Herodsfoot

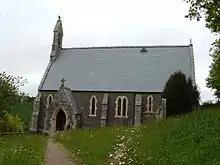
Herodsfoot Church

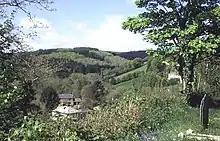
The village green at Herodsfoot

Herodsfoot (Cornish: Nanshiryarth) is a village in southeast Cornwall, England, United Kingdom. It is situated approximately four miles (6 km) southwest of Liskeard and five miles (8 km) north of Looe at a point where two tributaries of the West Looe river join. It is in the civil parish of Lanreath